John Ernest, Duke of Saxe-Coburg

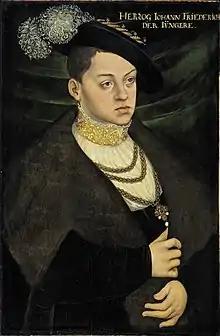
Portrait by Lucas Cranach the Elder

John Ernest (10 May 1521 – 8 February 1553) was a Duke of Saxe-Coburg and a member of the House of Wettin.